List of Speed Grapher characters

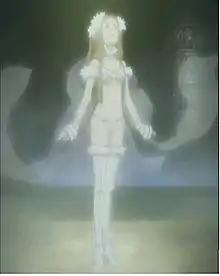
Kagura Tennozu as the club's "goddess" from Speed Grapher.

Even though Saiga doesn't acknowledge his feelings about Kagura, she has no problem expressing the fact that she wants to be at his side no matter what. When Saiga comes to terms with his feelings and Kagura sees how much he changes she often jokes about how "uncool" he's become, but nevertheless she still loves him. Before Saiga's fight with Suitengu he tells Kagura his feelings, which makes her very happy. Then tells Ginza to take Kagura to the island where Ryōgoku is, so he can treat her right away. After five years she returns to Japan to be at Saiga's side.